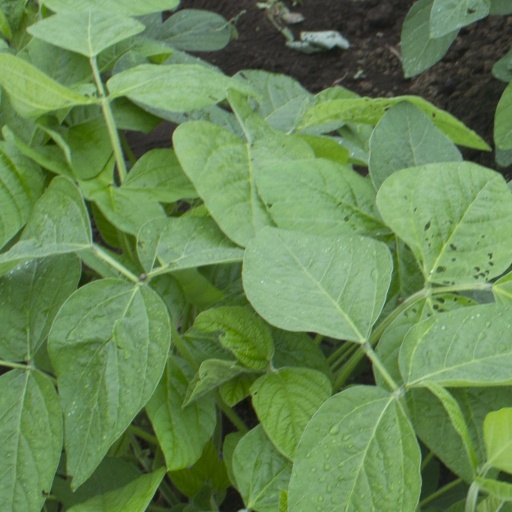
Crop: soybean